Red Steel 2

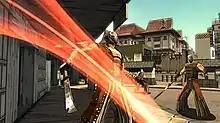
"Red Steel 2" features a vastly different art style from its predecessor

Development of "Red Steel 2" began in the summer of 2008. "Red Steel 2" was announced by Ubisoft executive director, Alain Corre in July 28. The game uses Nintendo's new accessory, Wii MotionPlus and was included in a bundle. It was developed using the proprietary LyN game engine.